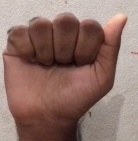
ASL sign: A